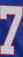
Number: 7